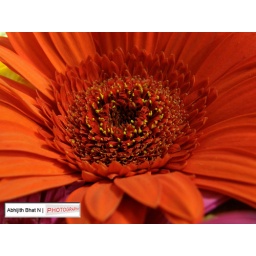
When i saw the flower, i said wow! Its interesting to see the yellow pollen contrast in orange background!